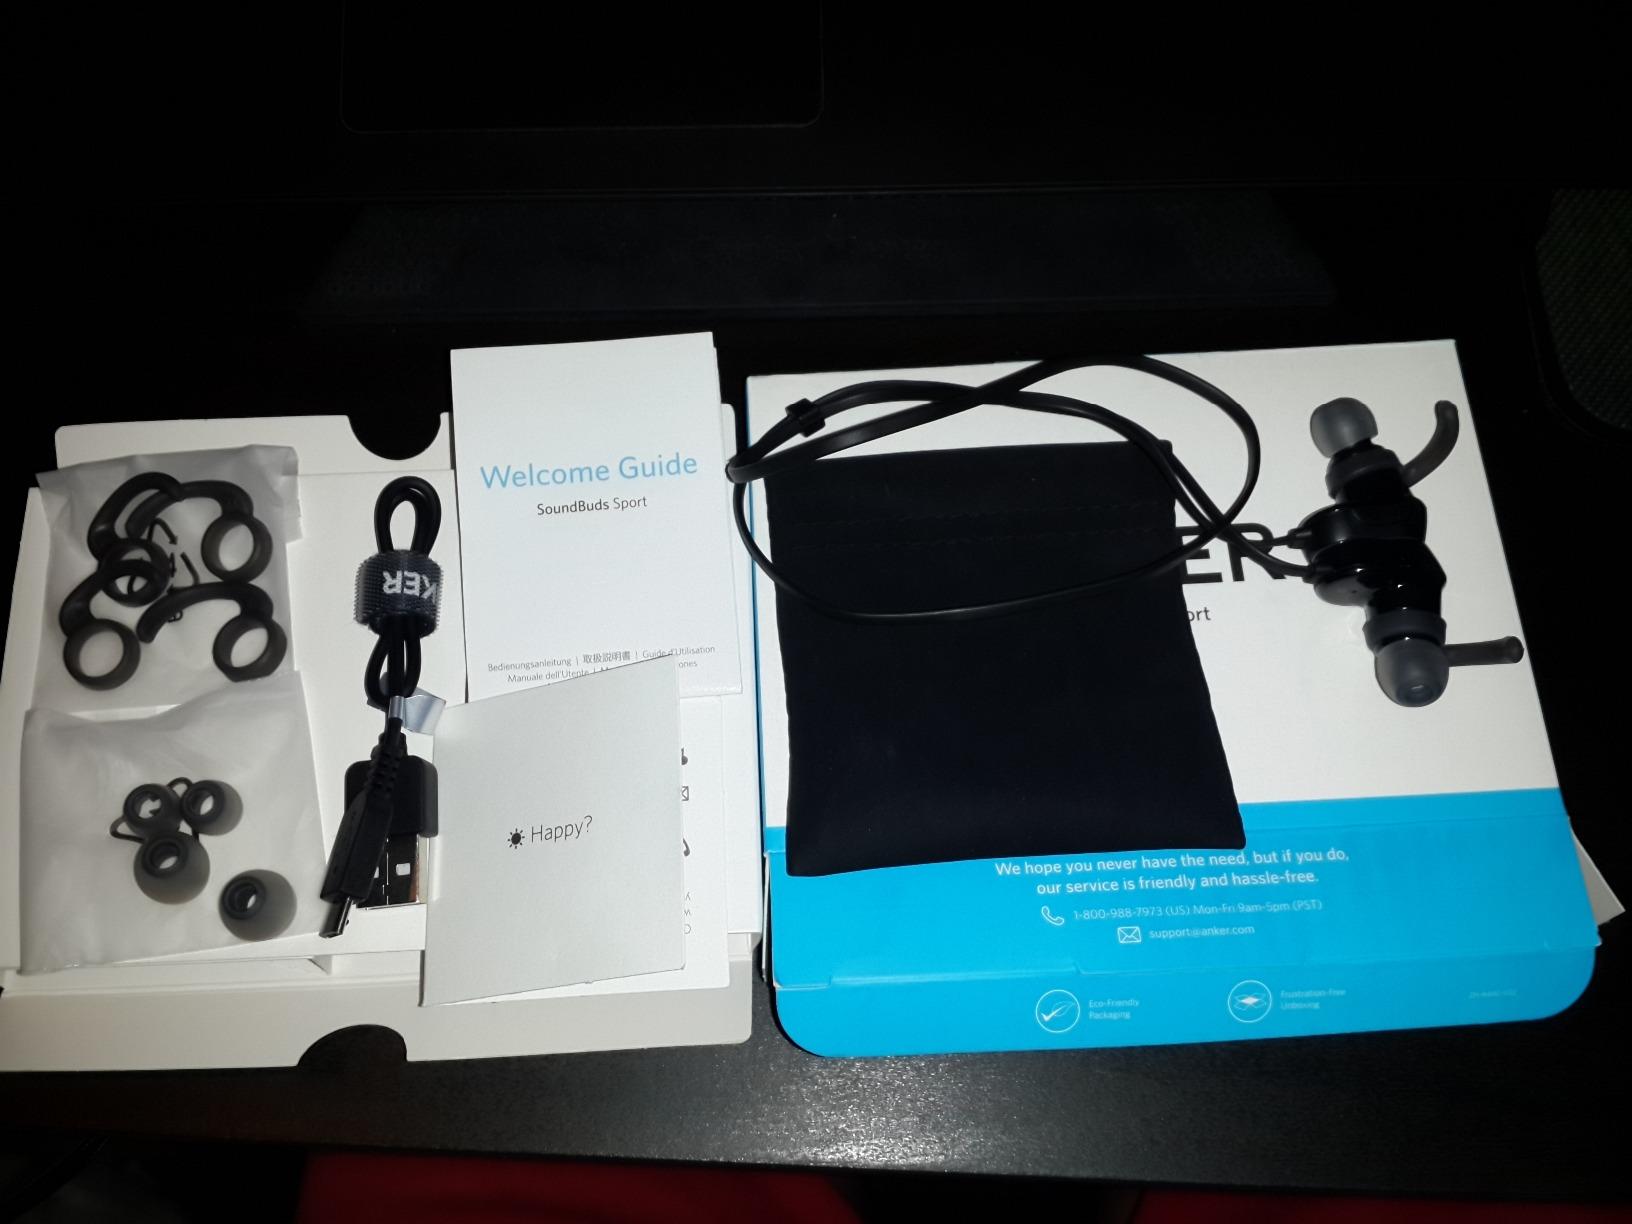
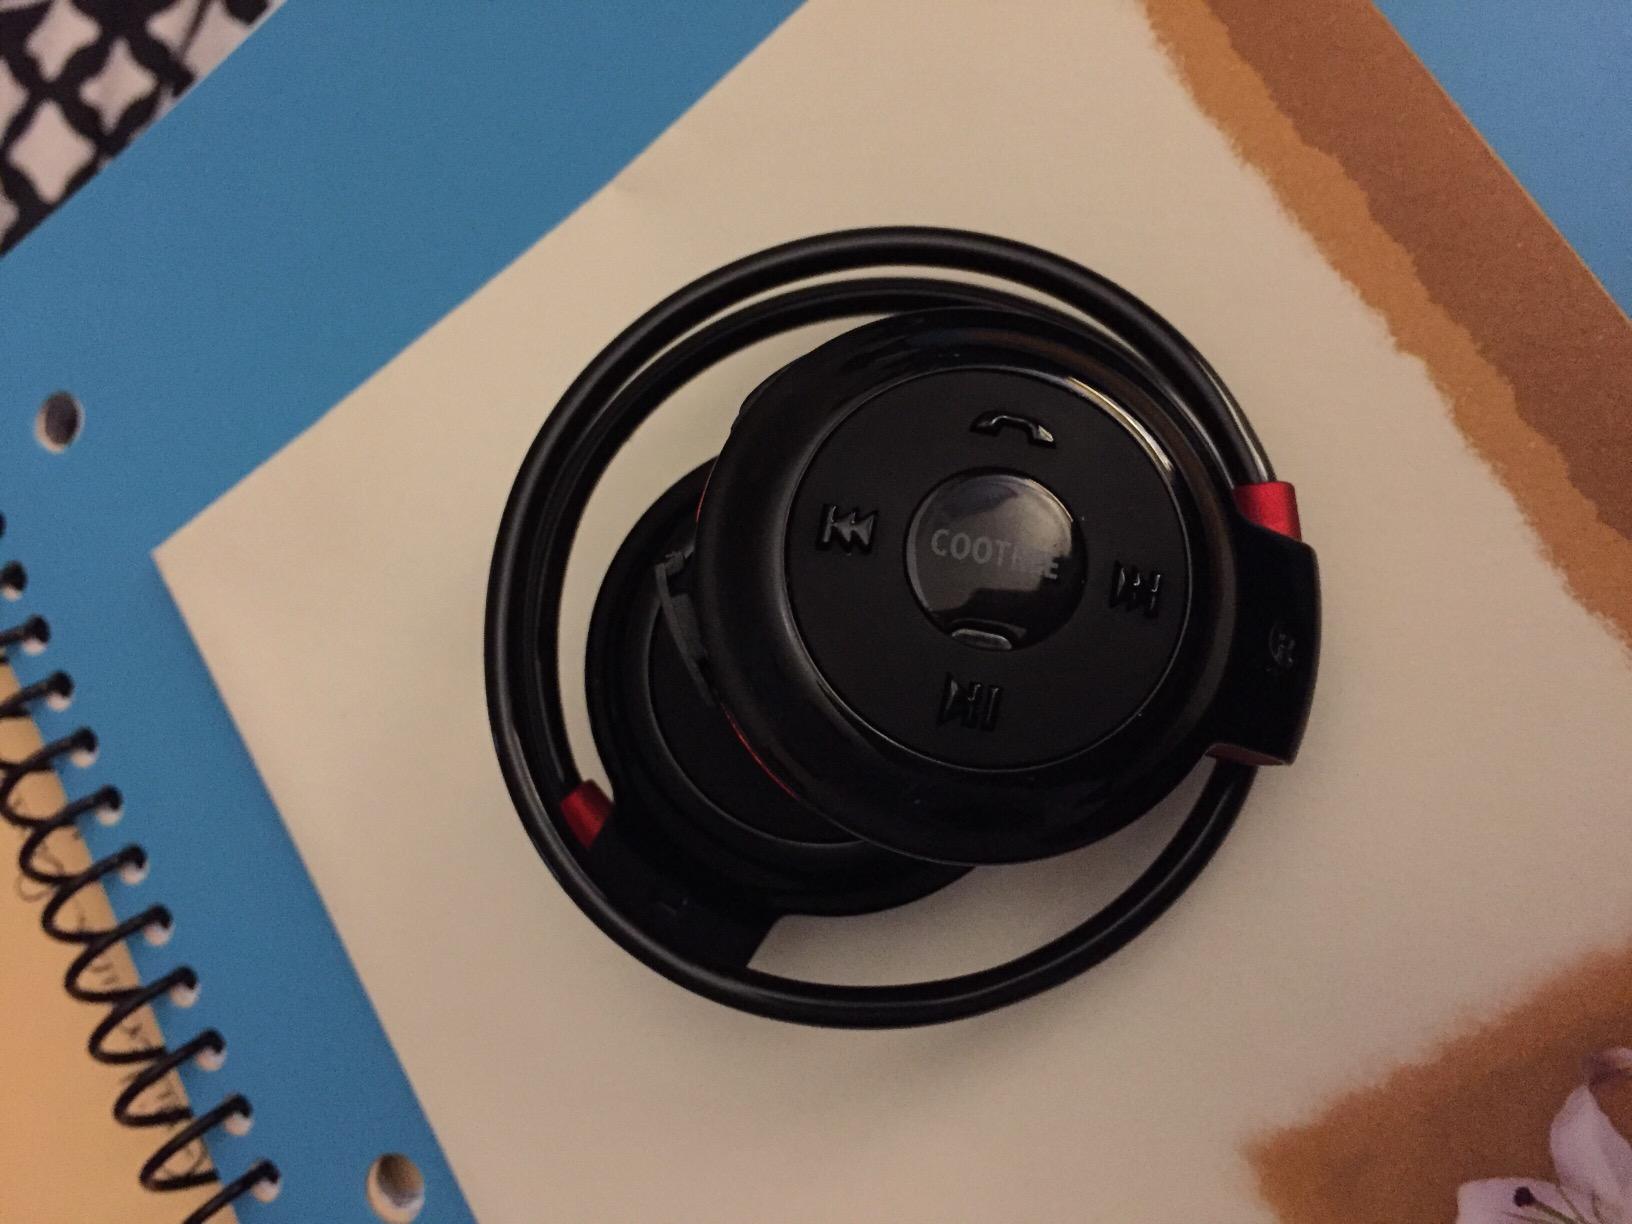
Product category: headphones
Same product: no